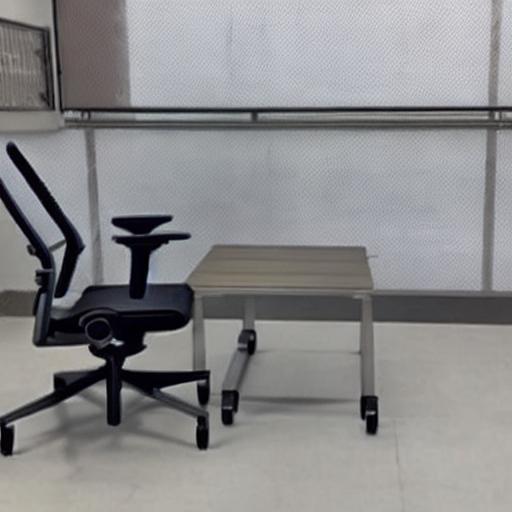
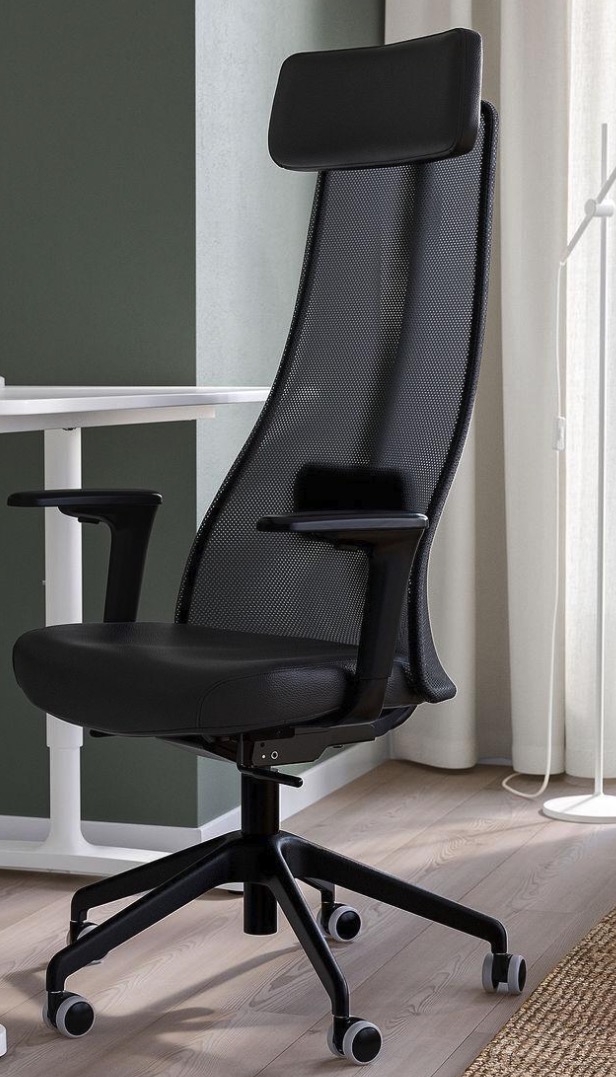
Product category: items_chair
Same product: no